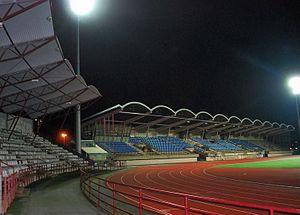
Le stade de Pori est un stade multi-usage situé à Pori en Finlande.